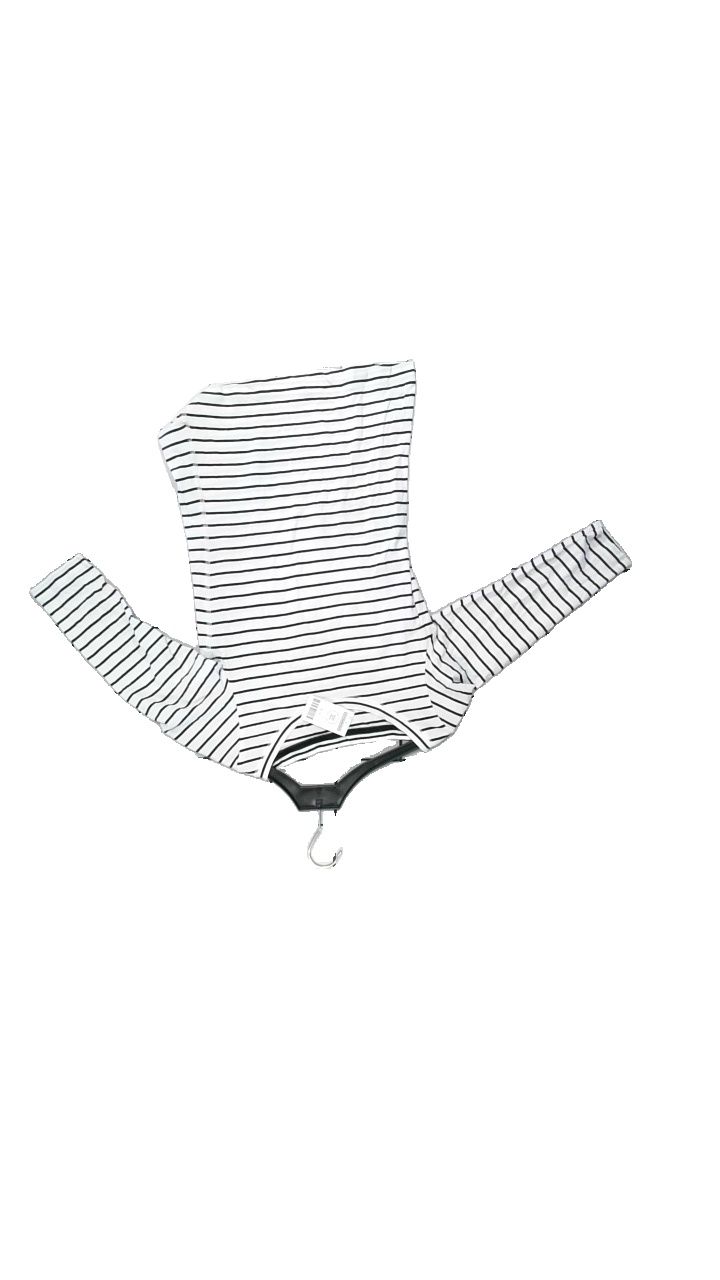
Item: Sweater (Ladies)
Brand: Sisters
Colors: White, Black
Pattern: Striped
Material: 95% Bomull, 5% Elastane
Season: All
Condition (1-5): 2
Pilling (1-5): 3
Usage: Reuse
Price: <50